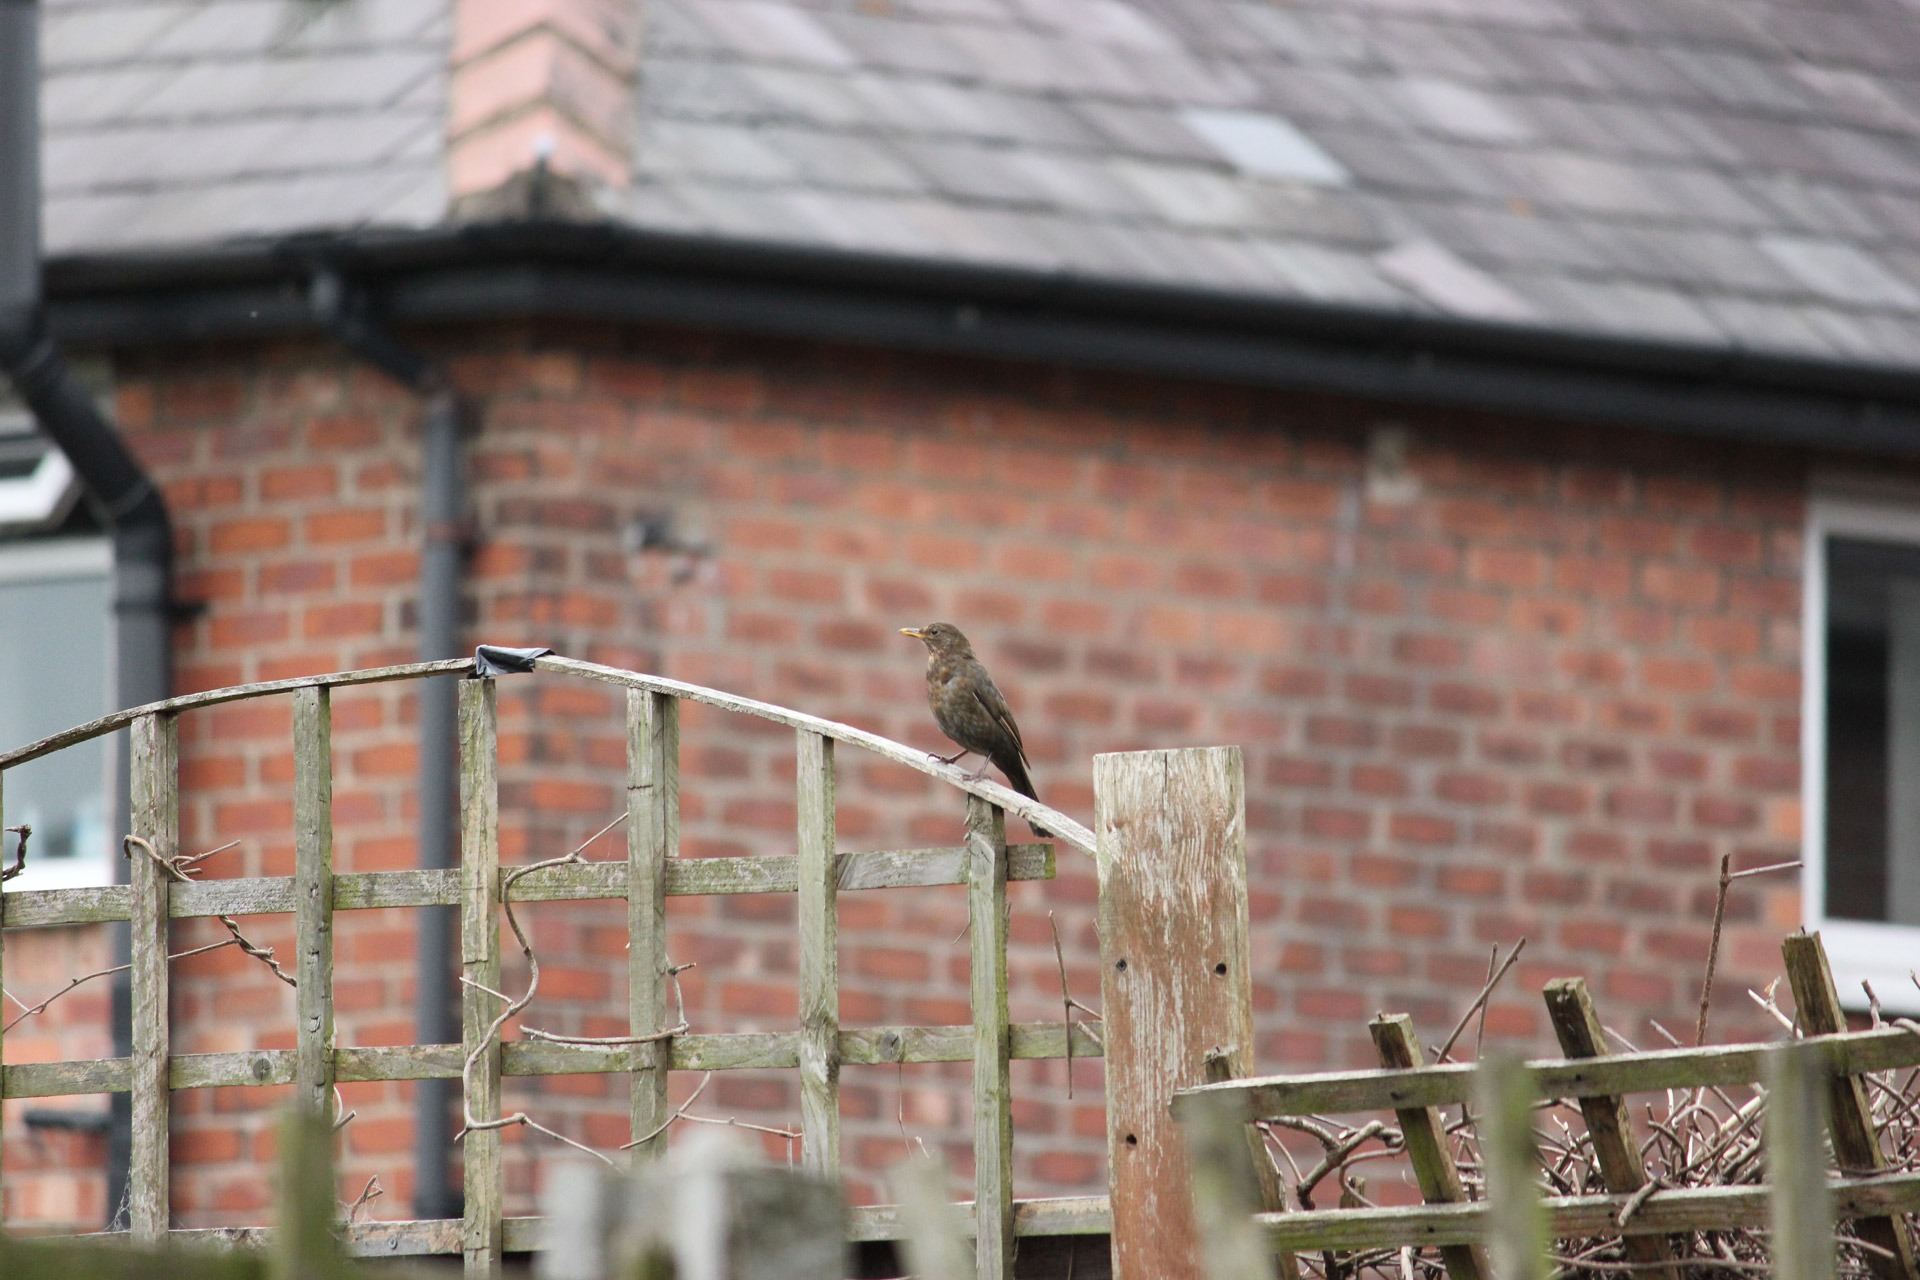
outdoor, bird, fence, window, roof, home, wall, wildlife, environment, foliage, beak, tranquil, scenic, peaceful, natural, facade, brick, outdoors, scene, iron, urban area